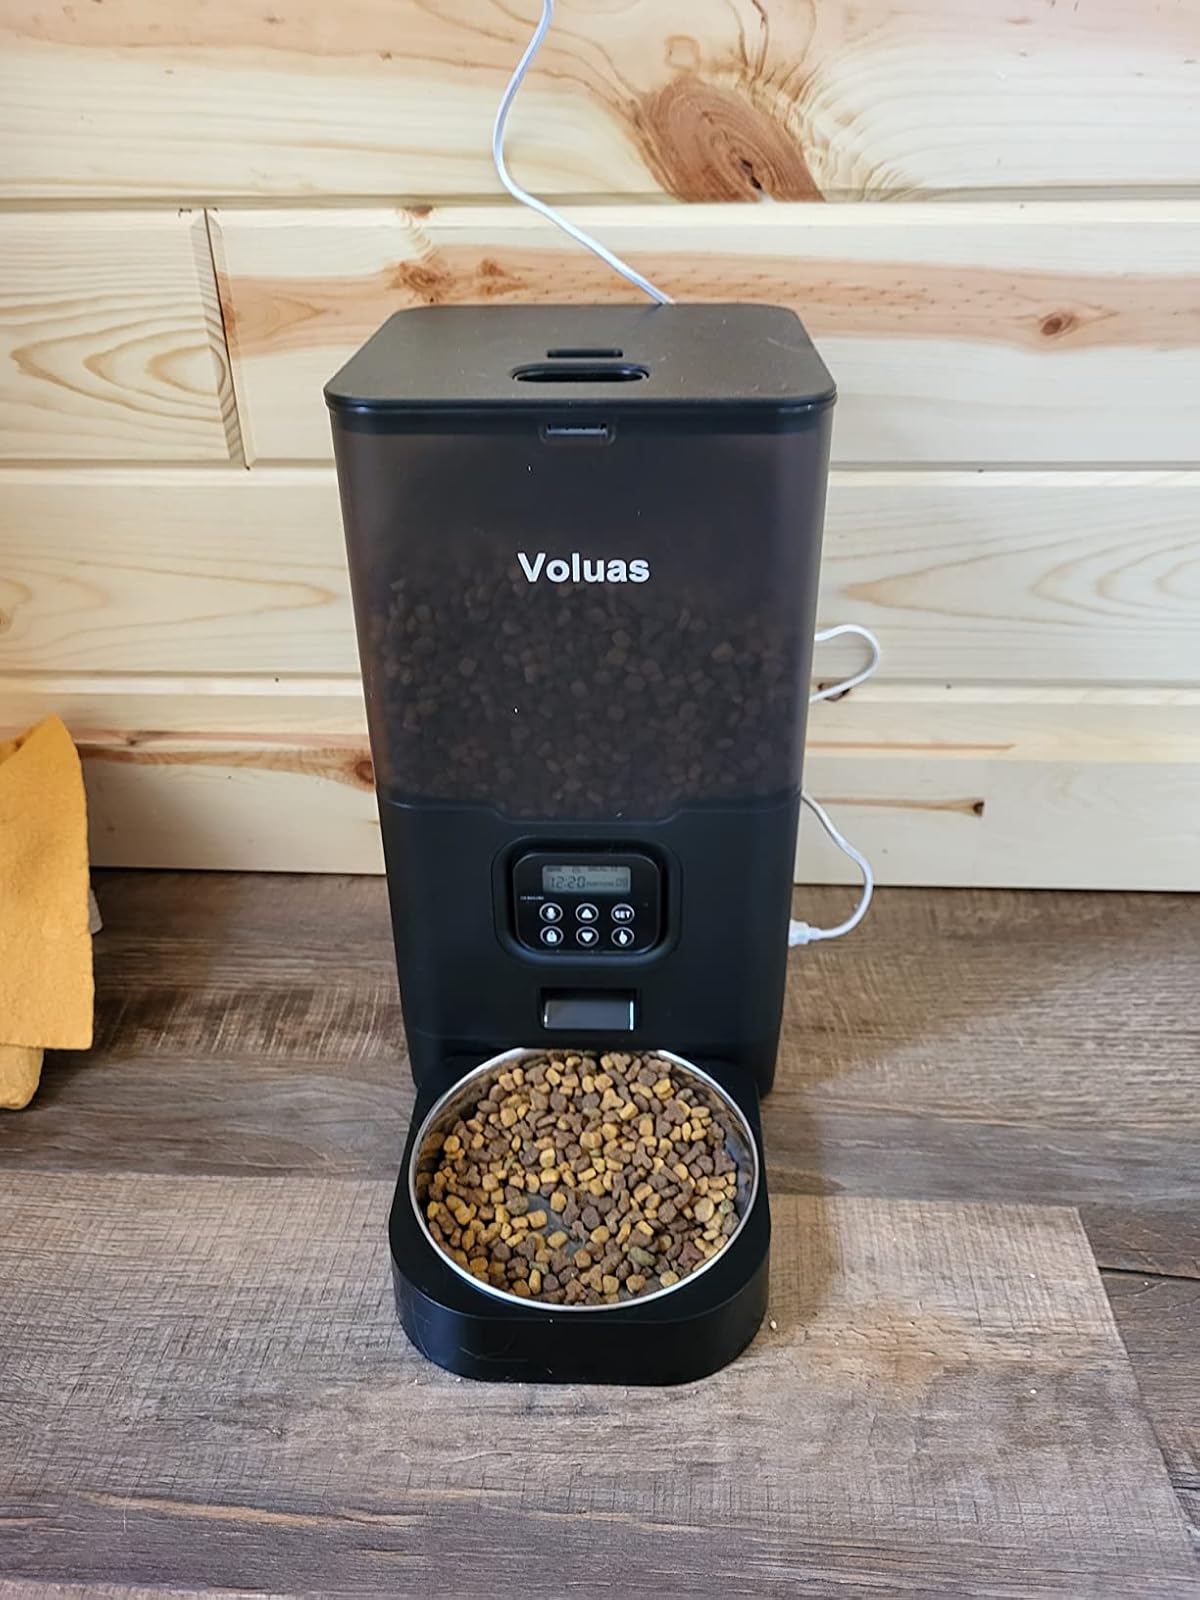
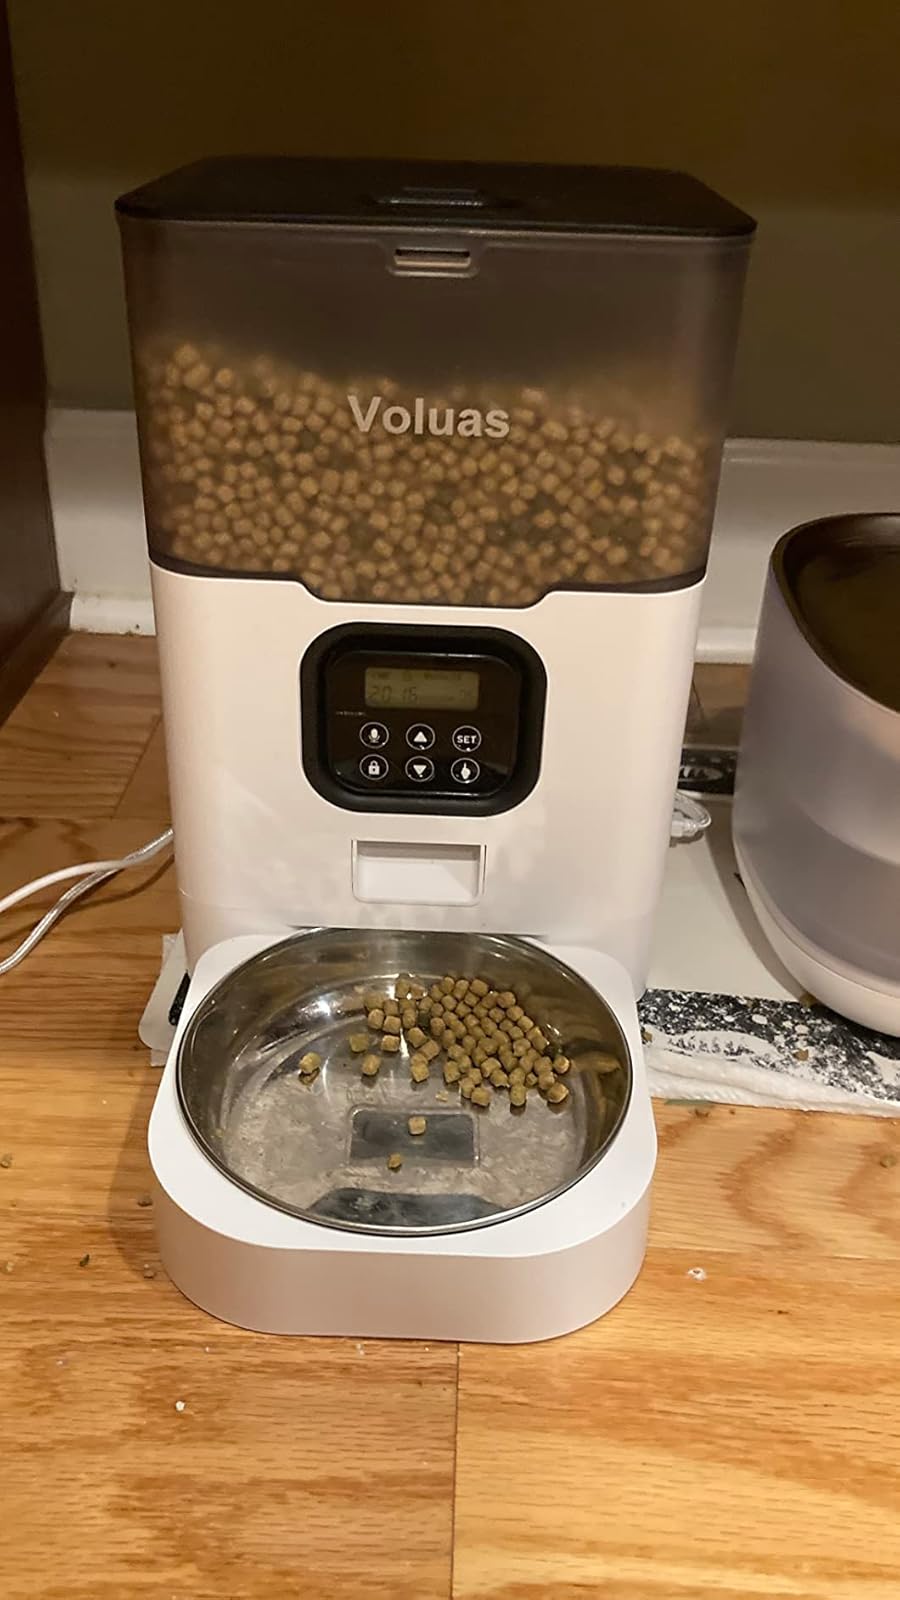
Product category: items_feeder
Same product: no